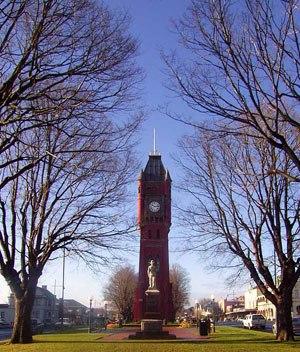
Camperdown est une ville de l’État de Victoria à 194 km au sud-ouest de Melbourne.